Hans Kudlich

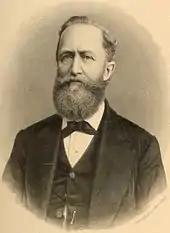
Hans Kudlich,

He is noted for being a leader of the revolutionary movement to end the feudal policies of the Austrian Empire under Ferdinand I of Austria. From the 1700s, the empire had enforced a decree known as the Robot Patent which required farmers to serve an annual quota of labor without compensation to the noble landowners. Kudlich was elected to the Austrian Reichstag (parliament) in early 1848 at the age of 25. He introduced a bill to abolish forced servitude and the bill was approved by the legislature. He was popularly titled as the ", meaning the liberator of peasant farmers from the involuntary servitude of serfdom.